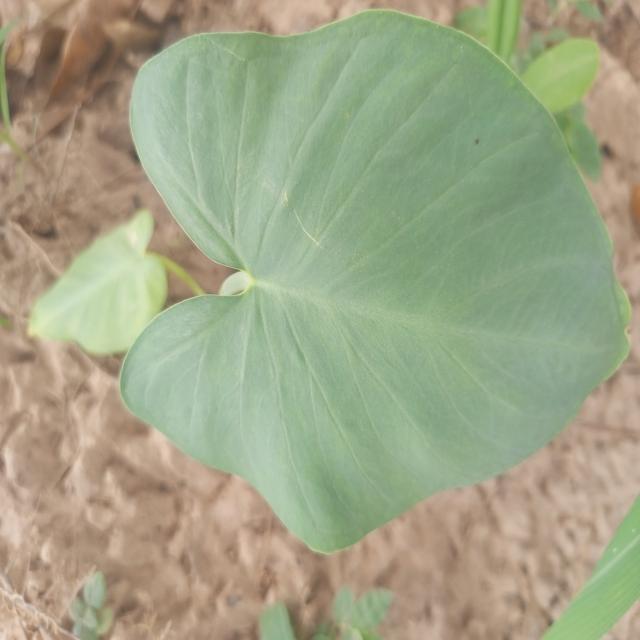
Label: Healthy